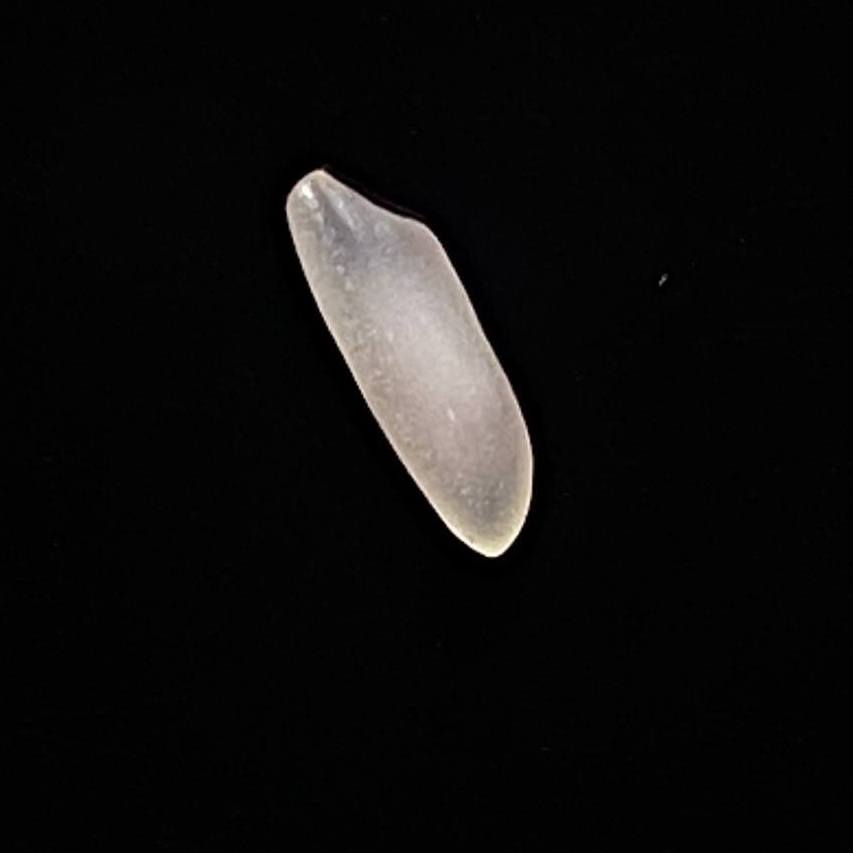
Rice variety: Shampakatari